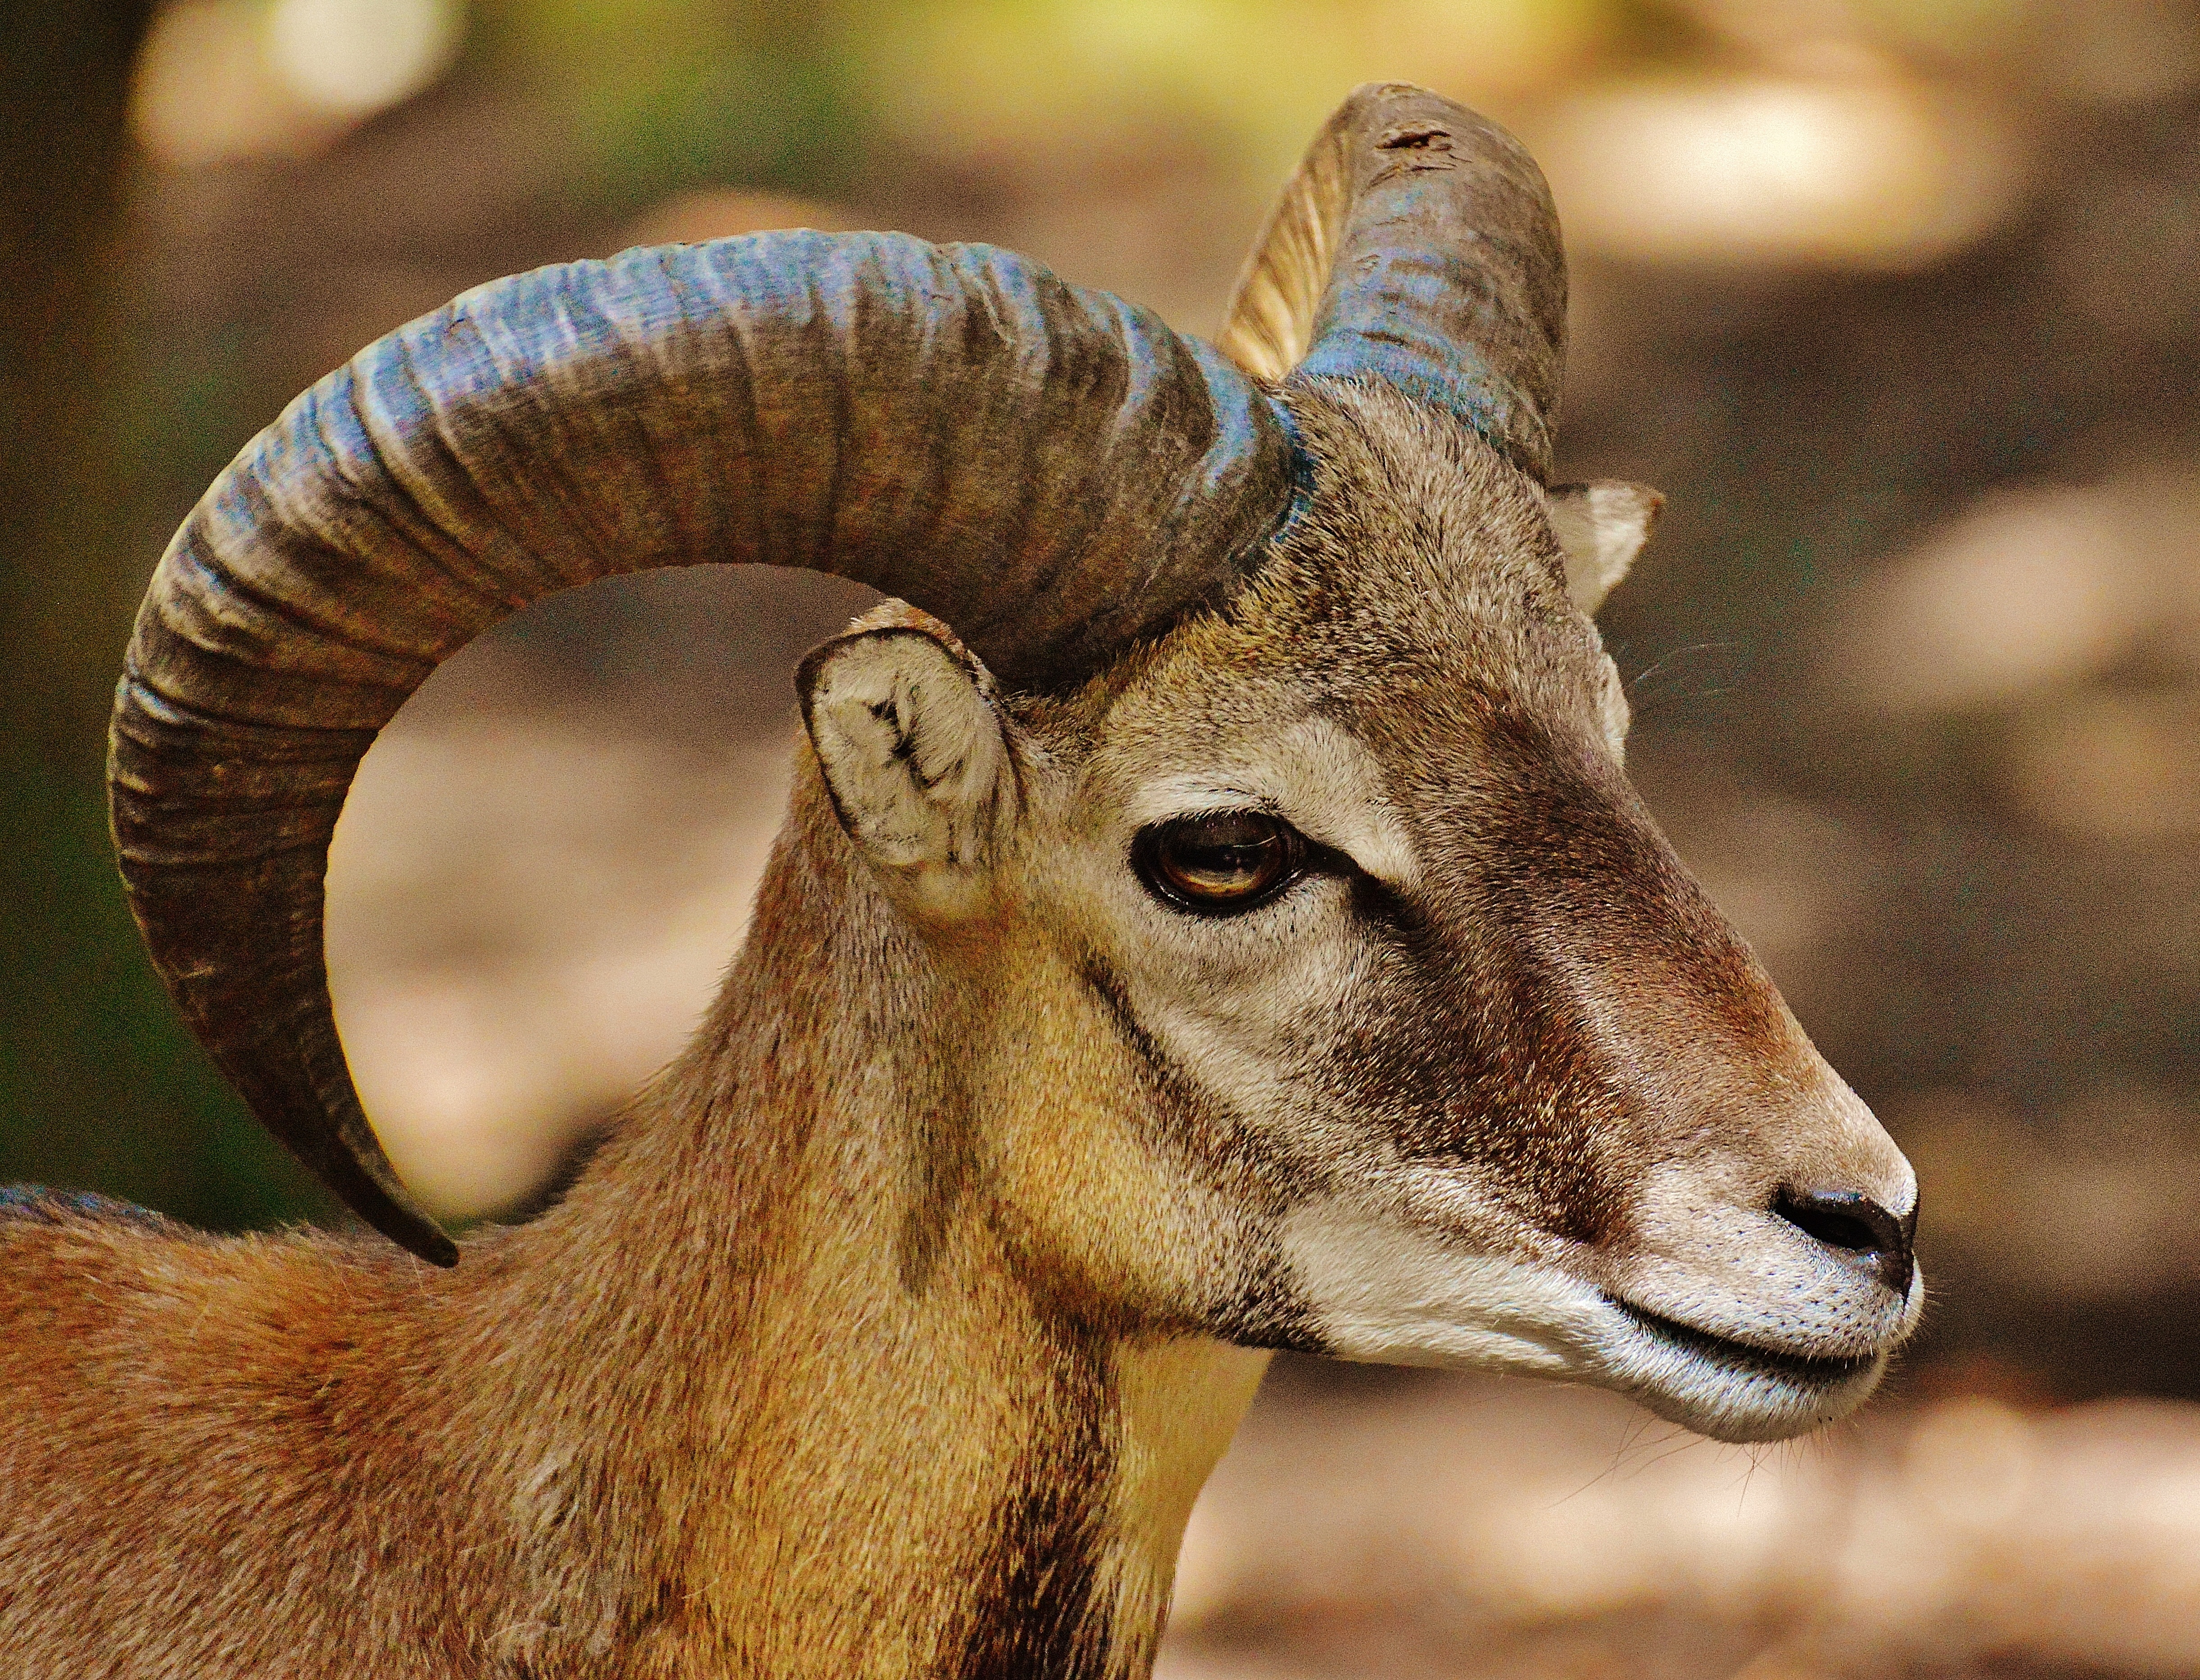
blur, animal, wildlife, goat, horn, fur, portrait, sheep, mammal, fauna, antelope, close up, wild animal, gazelle, eye, vertebrate, ram, impala, bighorn, animal photography, argali